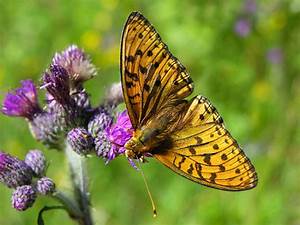
Label: butterfly